Madsen machine gun

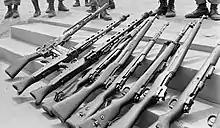
A Madsen machine gun (left) in a training camp of the National Liberation Front of Angola, in Zaire, 1973.

The Portuguese Army used Madsen machine guns during the Portuguese Colonial War of the 1960s and 1970s. Madsens served as temporary armament for Auto-Metralhadora-Daimler 4 × 4 Mod.F/64 armoured cars, which were Daimler Dingos modified with the addition of a turret-like structure.